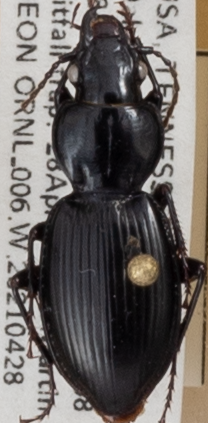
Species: Cyclotrachelus fucatus
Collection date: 2021-04-28
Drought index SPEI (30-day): -0.97
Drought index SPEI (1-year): -0.048
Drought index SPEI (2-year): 2.09